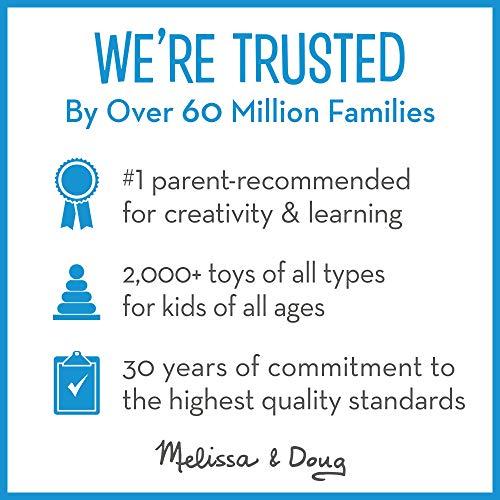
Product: Melissa & Doug Catch & Count Wooden Fishing Game (Developmental Toy, 2 Magnetic Rods, Great Gift for Girls and Boys - Best for 3, 4, and 5 Year Olds)
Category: Toys & Games | Learning & Education
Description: GREAT FOR SOLO ACTIVITY OR TWO PLAYER GAME: The Melissa and Doug Catch and Count Wooden Fishing Game includes two magnetic rods and 10 magnetic fish which are numbered and patterned, making an exciting game for kids to play alone or with a friend.
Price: $19.99
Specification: ProductDimensions:19x9x3inches|ItemWeight:1.4pounds|ShippingWeight:1.4pounds(Viewshippingratesandpolicies)|DomesticShipping:ItemcanbeshippedwithinU.S.|InternationalShipping:ThisitemcanbeshippedtoselectcountriesoutsideoftheU.S.LearnMore|ShippingAdvisory:Thisitemmustbeshippedseparatelyfromotheritemsinyourorder.Additionalshippingchargeswillnotapply.|ASIN:B00FZMDAL4|Itemmodelnumber:5149|Manufacturerrecommendedage:36months-5years